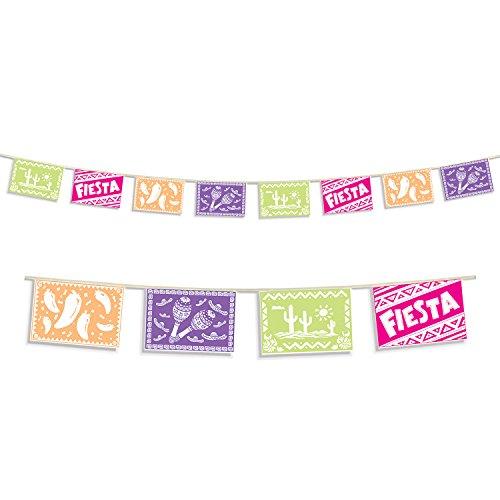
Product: Beistle Fiesta Picado Banner, 8 by 12-Feet, Multicolor
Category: Home & Kitchen | Event & Party Supplies | Decorations | Banners & Garlands
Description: Fiesta Party Theme.
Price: $6.89
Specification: Product Dimensions:         15 x 8.2 x 0.2 inches ; 0.32 ounces    |Shipping Weight: 0.3 ounces (View shipping rates and policies)|ASIN: B00S0JHV1O|UPC: 034689052579|Item model number: 54541|    #6002    in Kids' Party Banners